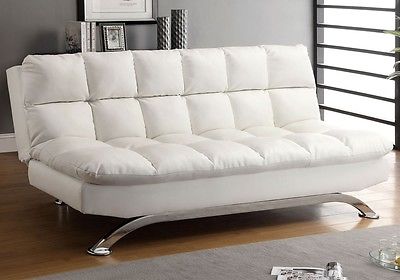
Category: sofa